France–Spain football rivalry

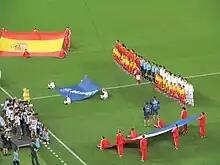
Spain and France lining up before a Euro 2012 quarter-final encounter

The France–Spain football rivalry is one of the biggest and most heated association football rivalries in Europe, between France and Spain, two of the most successful national teams in the world as well as neighbours in Europe.